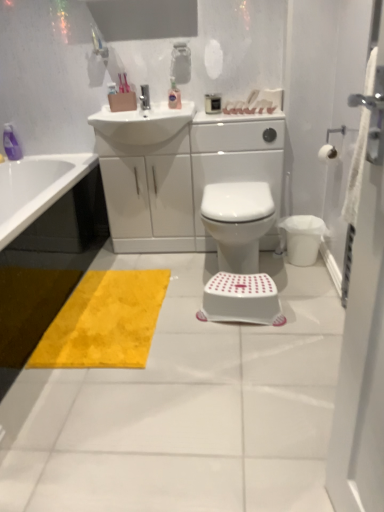
Question: Find several places in the vacant space in between translucent plastic bottle at upper center and metallic silver faucet at upper center. Your answer should be formatted as a list of tuples, i.e. [(x1, y1)], where each tuple contains the x and y coordinates of a point satisfying the conditions above. The coordinates should be between 0 and 1, indicating the normalized pixel locations of the points in the image.
Answer: [(0.432, 0.208)]